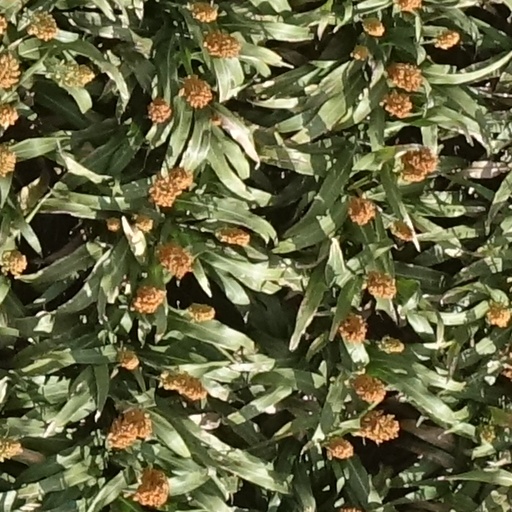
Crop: sorghum